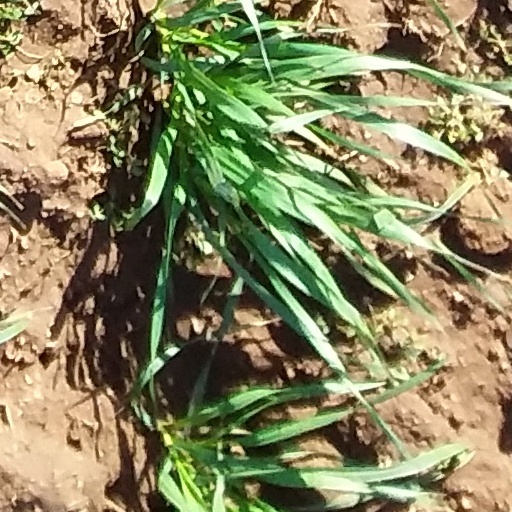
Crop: wheat